Sheamus

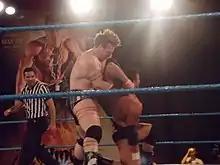
Sheamus lost the Florida Heavyweight Championship to Eric Escobar, who is seen here in an armbar.

O'Shaunessy debuted for the WWE developmental territory Florida Championship Wrestling (FCW) on 2 October in a double-debut match with a win over Bryan Kelly. While wrestling regularly, he was not part of any long feuds but did wrestle with a number of short-term tag teams alongside Hade Vansen and Jake Hager before teaming with Kafu (and managed by Dave Taylor) in the tournament to crown the inaugural FCW Florida Tag Team Champions. They advanced past the first round after defeating The British Lions ("Thee Superstar" Christopher Gray and "The Rascal" Tommy Taylor), but lost to Brad Allen and Nick Nemeth in the second round.